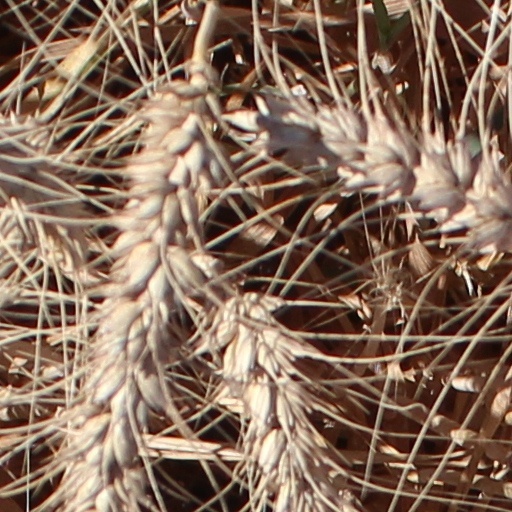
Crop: wheat